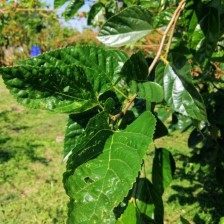
Variety: BlackOodTurkey